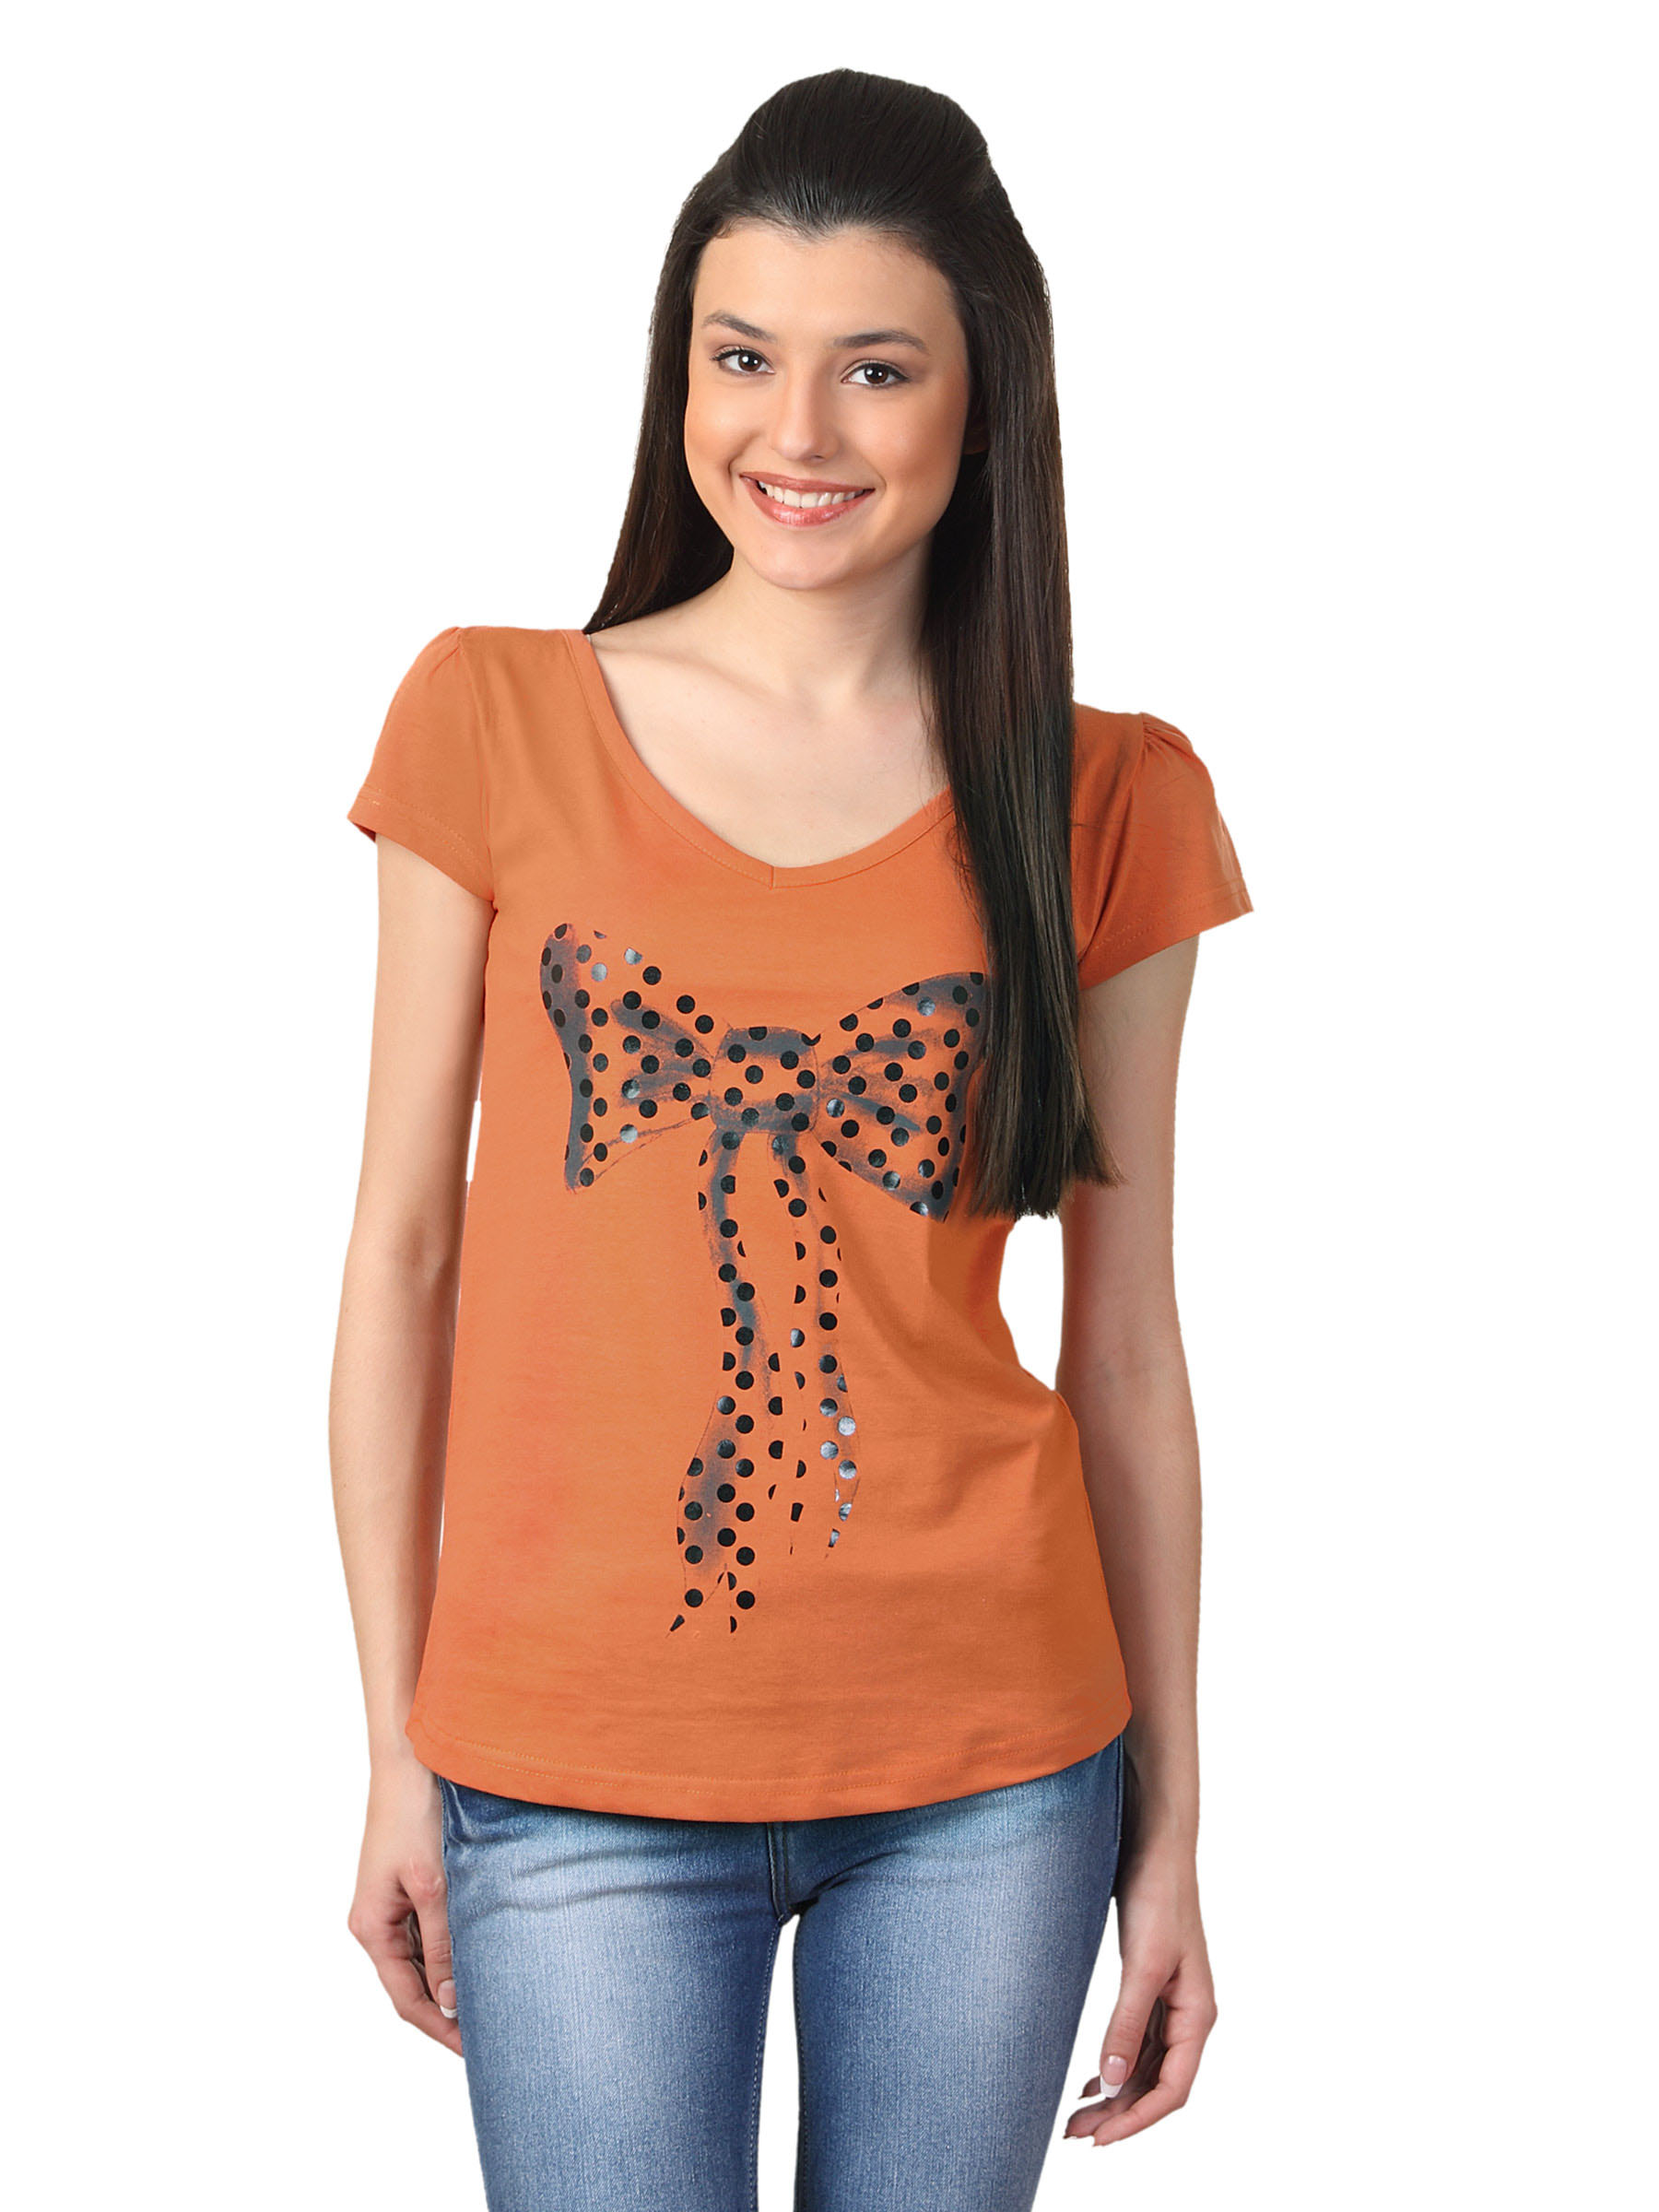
Tokyo Talkies Women Orange Top
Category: Apparel / Topwear / Tops
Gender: Women
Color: Orange
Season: Summer 2012
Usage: Casual